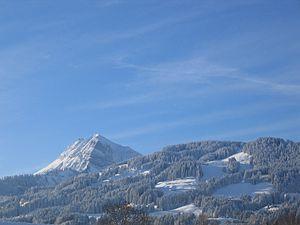
Le canton de Fribourg, officiellement État de Fribourg, est un canton bilingue de Suisse, dont le chef-lieu est Fribourg.